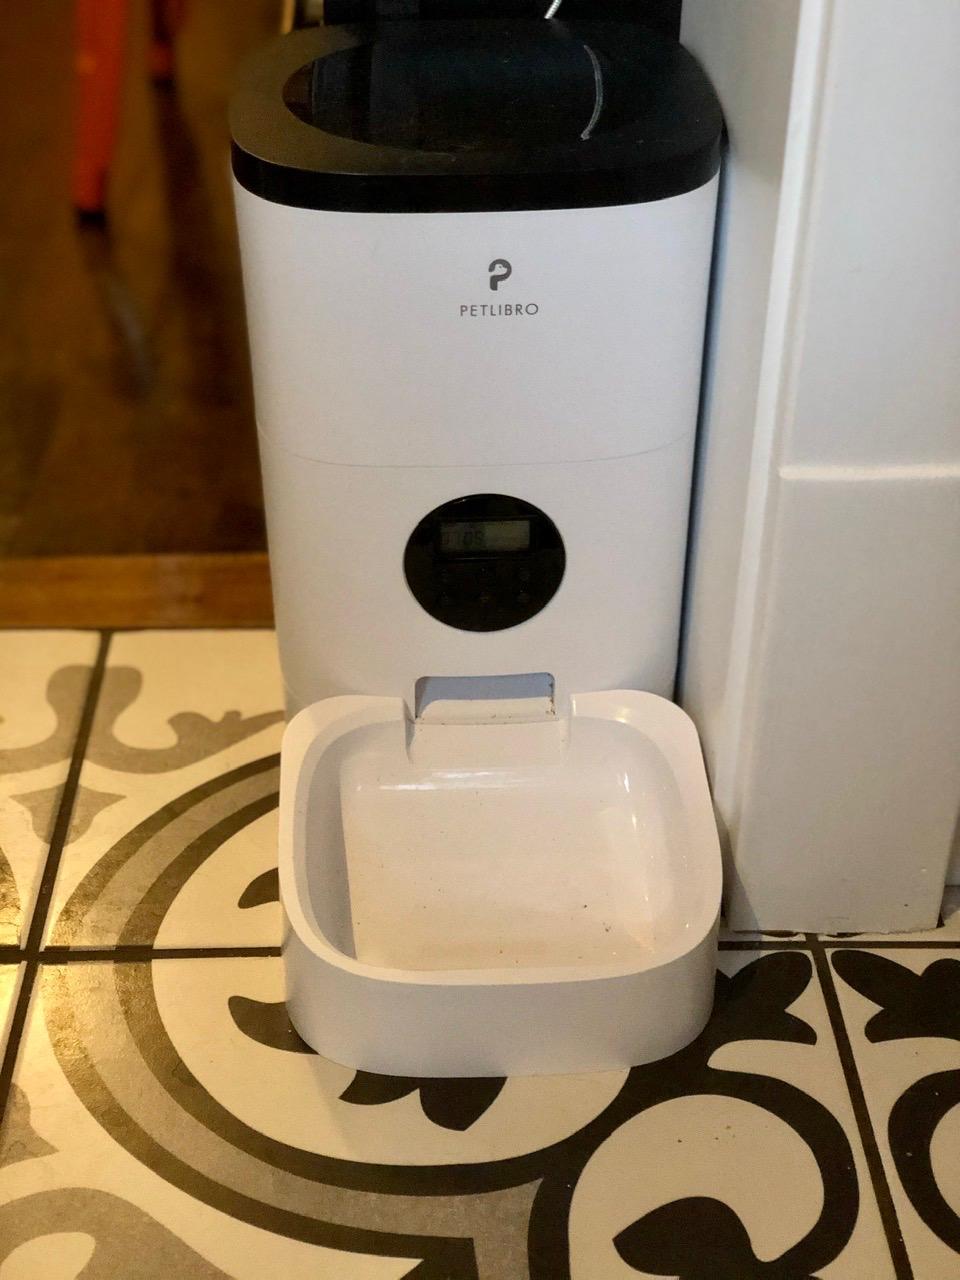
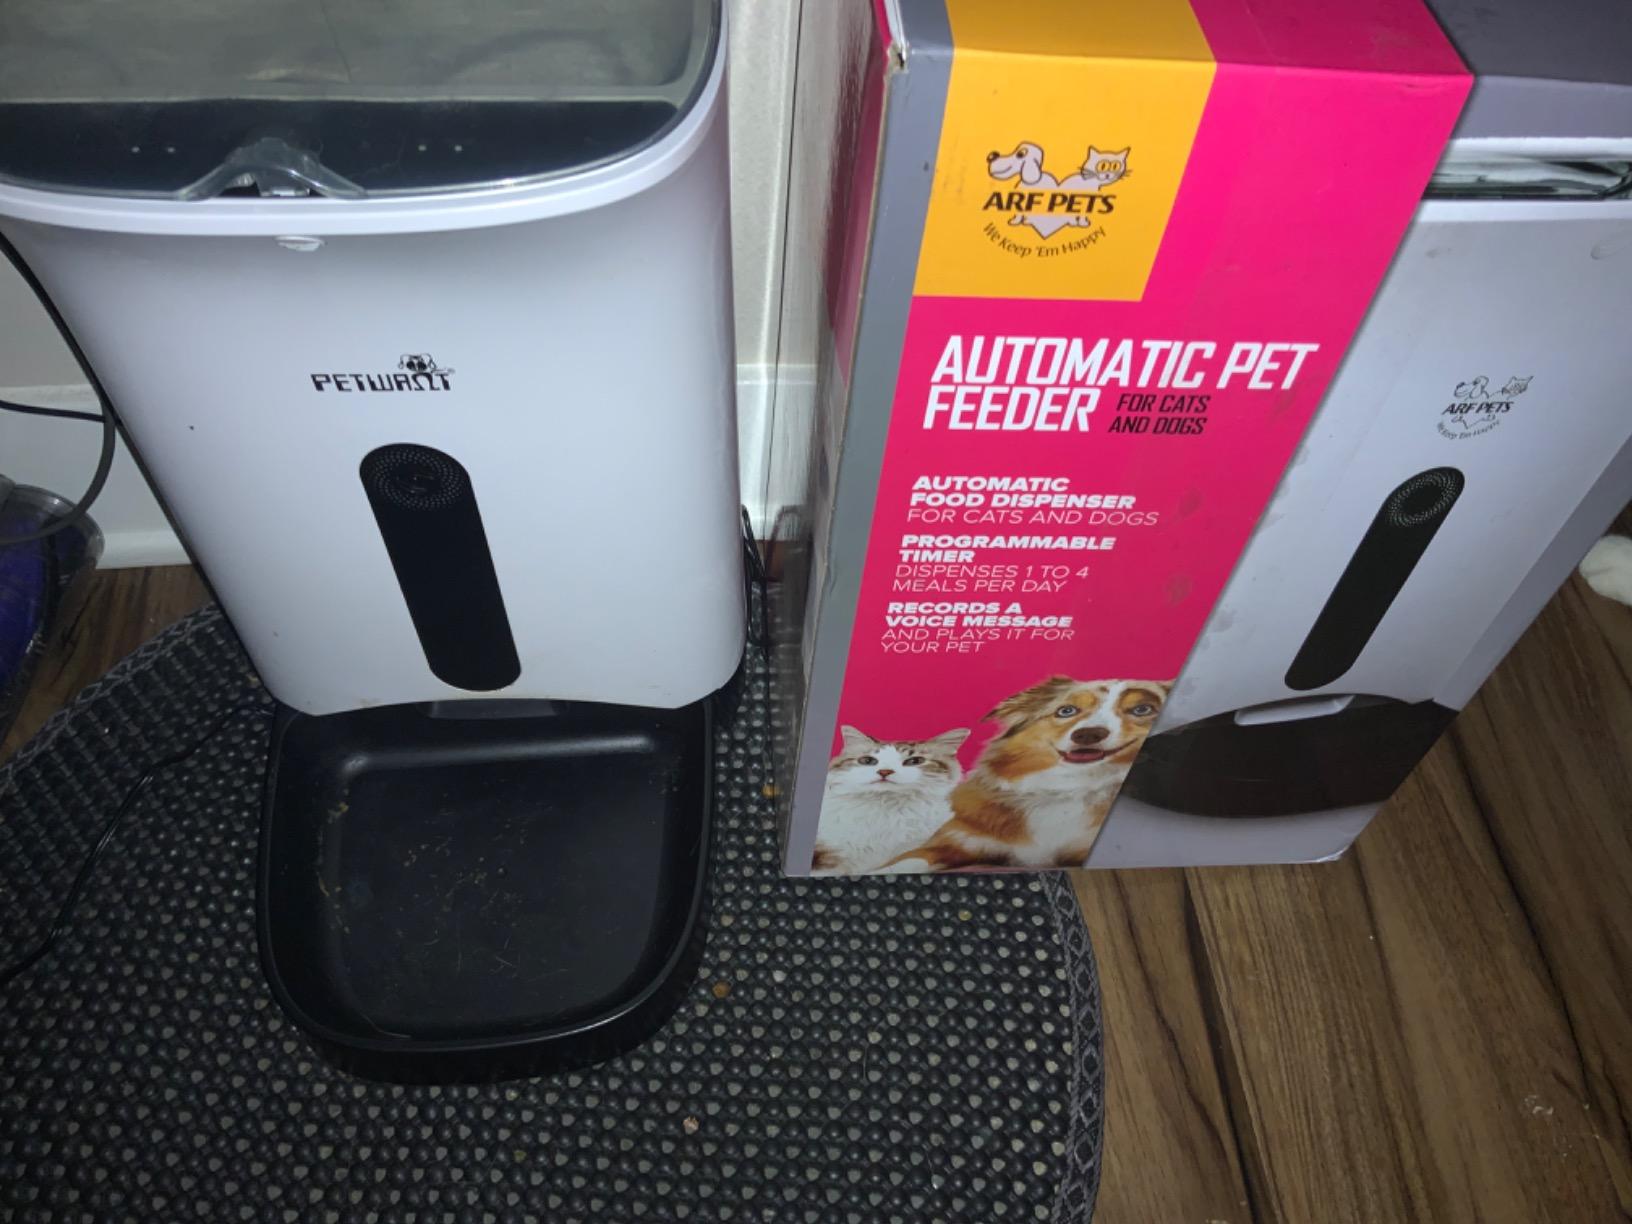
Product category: items_feeder
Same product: no